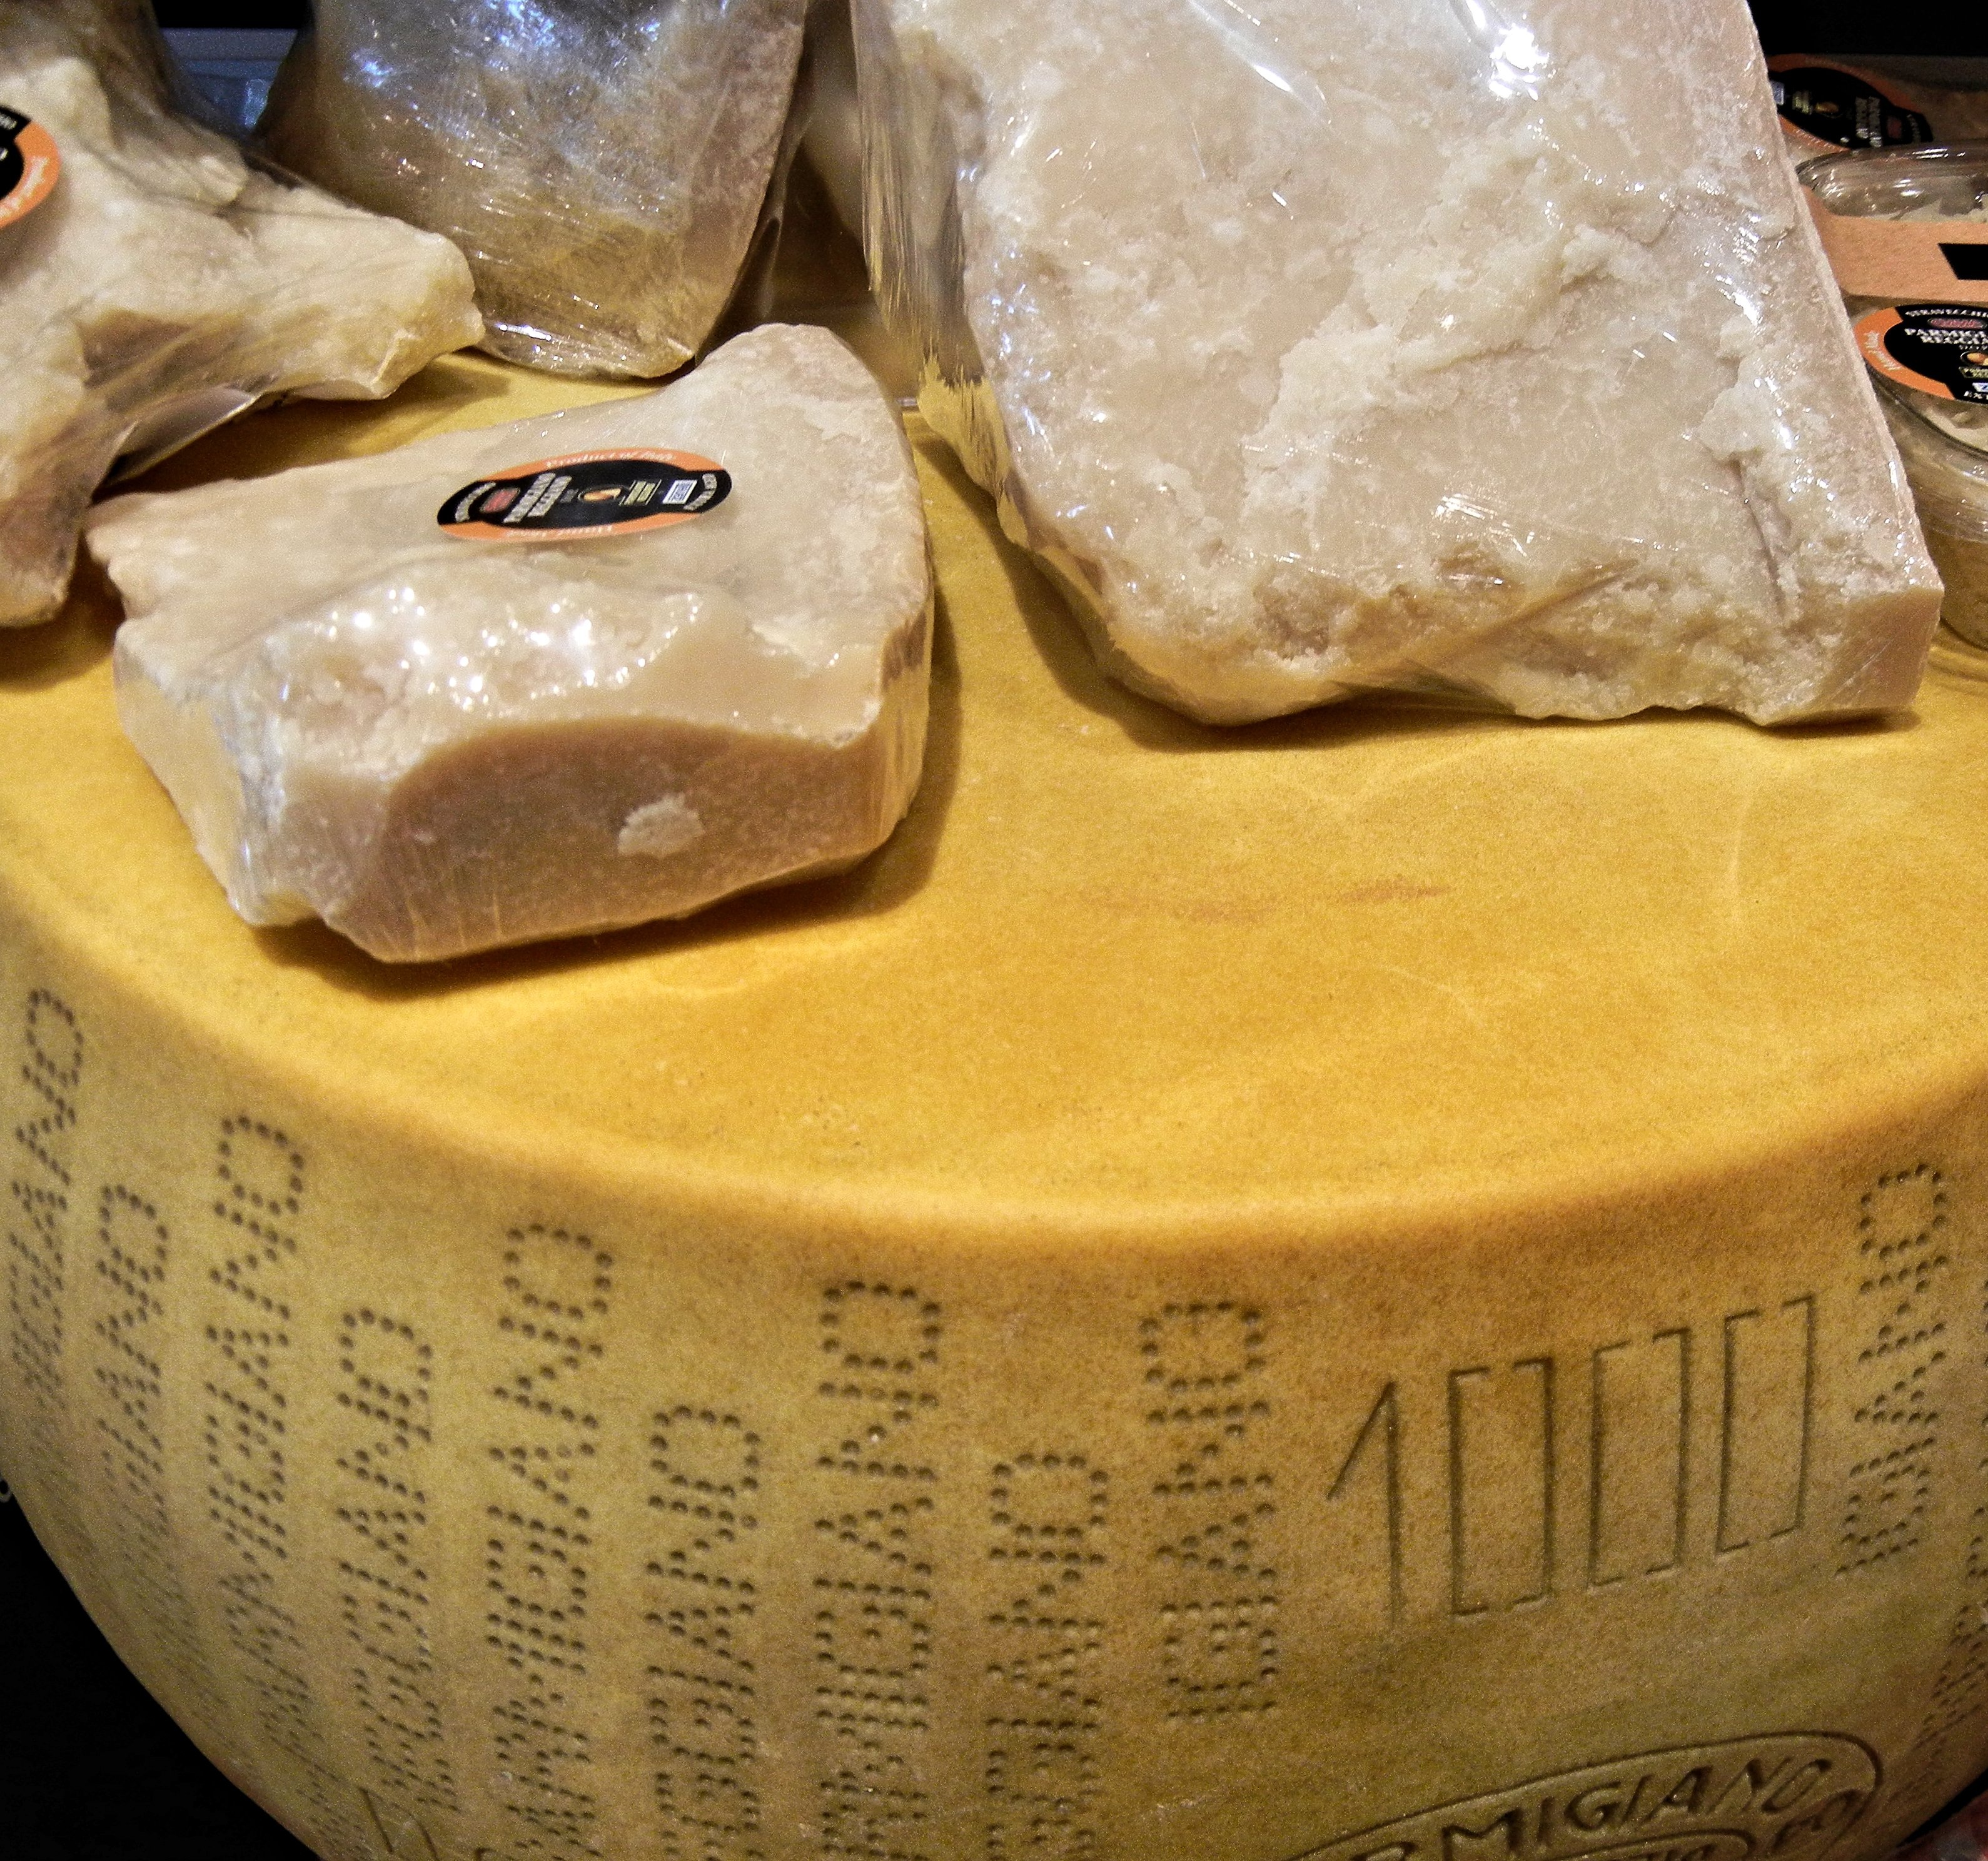
food, baking, dairy product, cheese, italian, parmesan, parmigiano reggiano